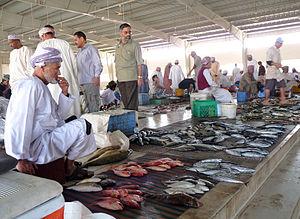
Marché aux poissons de Sur (Oman)
Sour est une ville et un port maritime du nord-est du Sultanat d'Oman. Situé sur le Golfe d'Oman, Sour hérite d'un passé tourné vers la mer
L'économie d'Oman est dominée par sa dépendance au pétrole. Une coentreprise appelée IPC fora un grand nombre de puits de sondage à partir de 1956 malgré des problèmes de logistique causés par un manque d'infrastructures pour le transport.